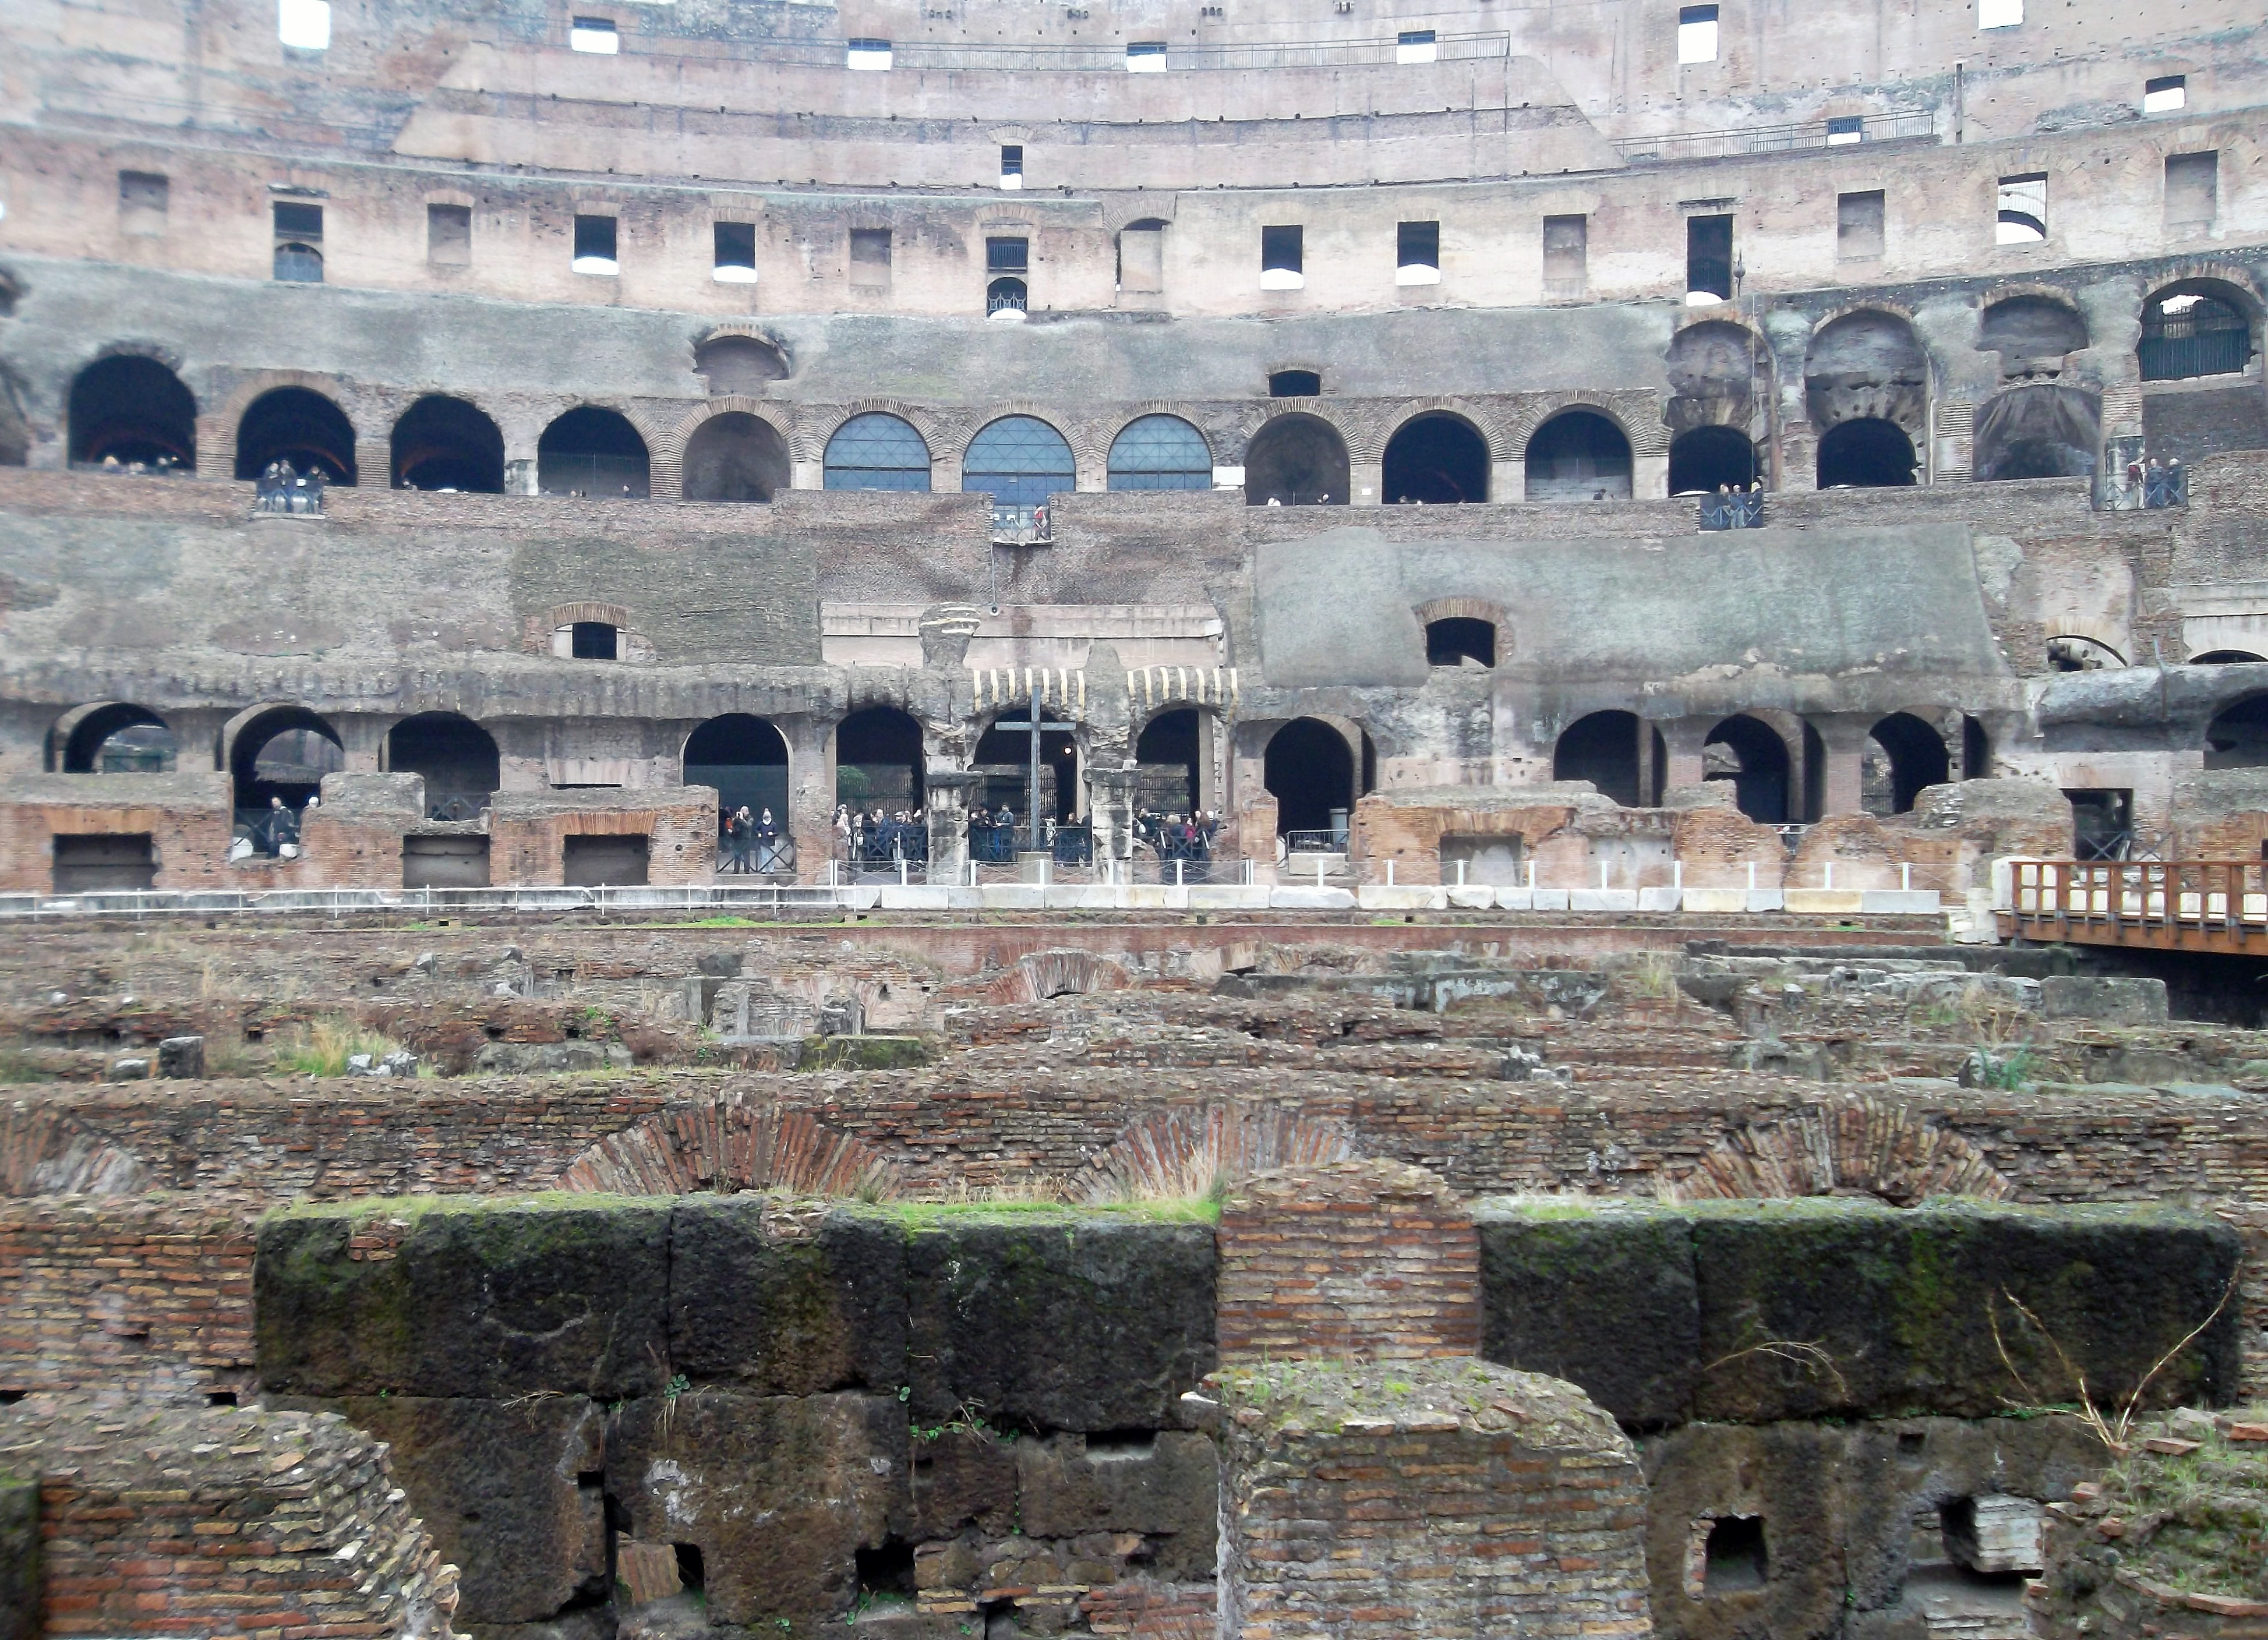
structure, building, palace, city, travel, ancient, landmark, italy, historic, tourism, colosseum, arena, rome, amphitheatre, ruins, roman, history, historical, tourist attraction, ancient buildings, ancient rome, archaeological site, coliseum, ancient building, ancient history, roman coliseum, geographical feature, human settlement, ancient roman architecture